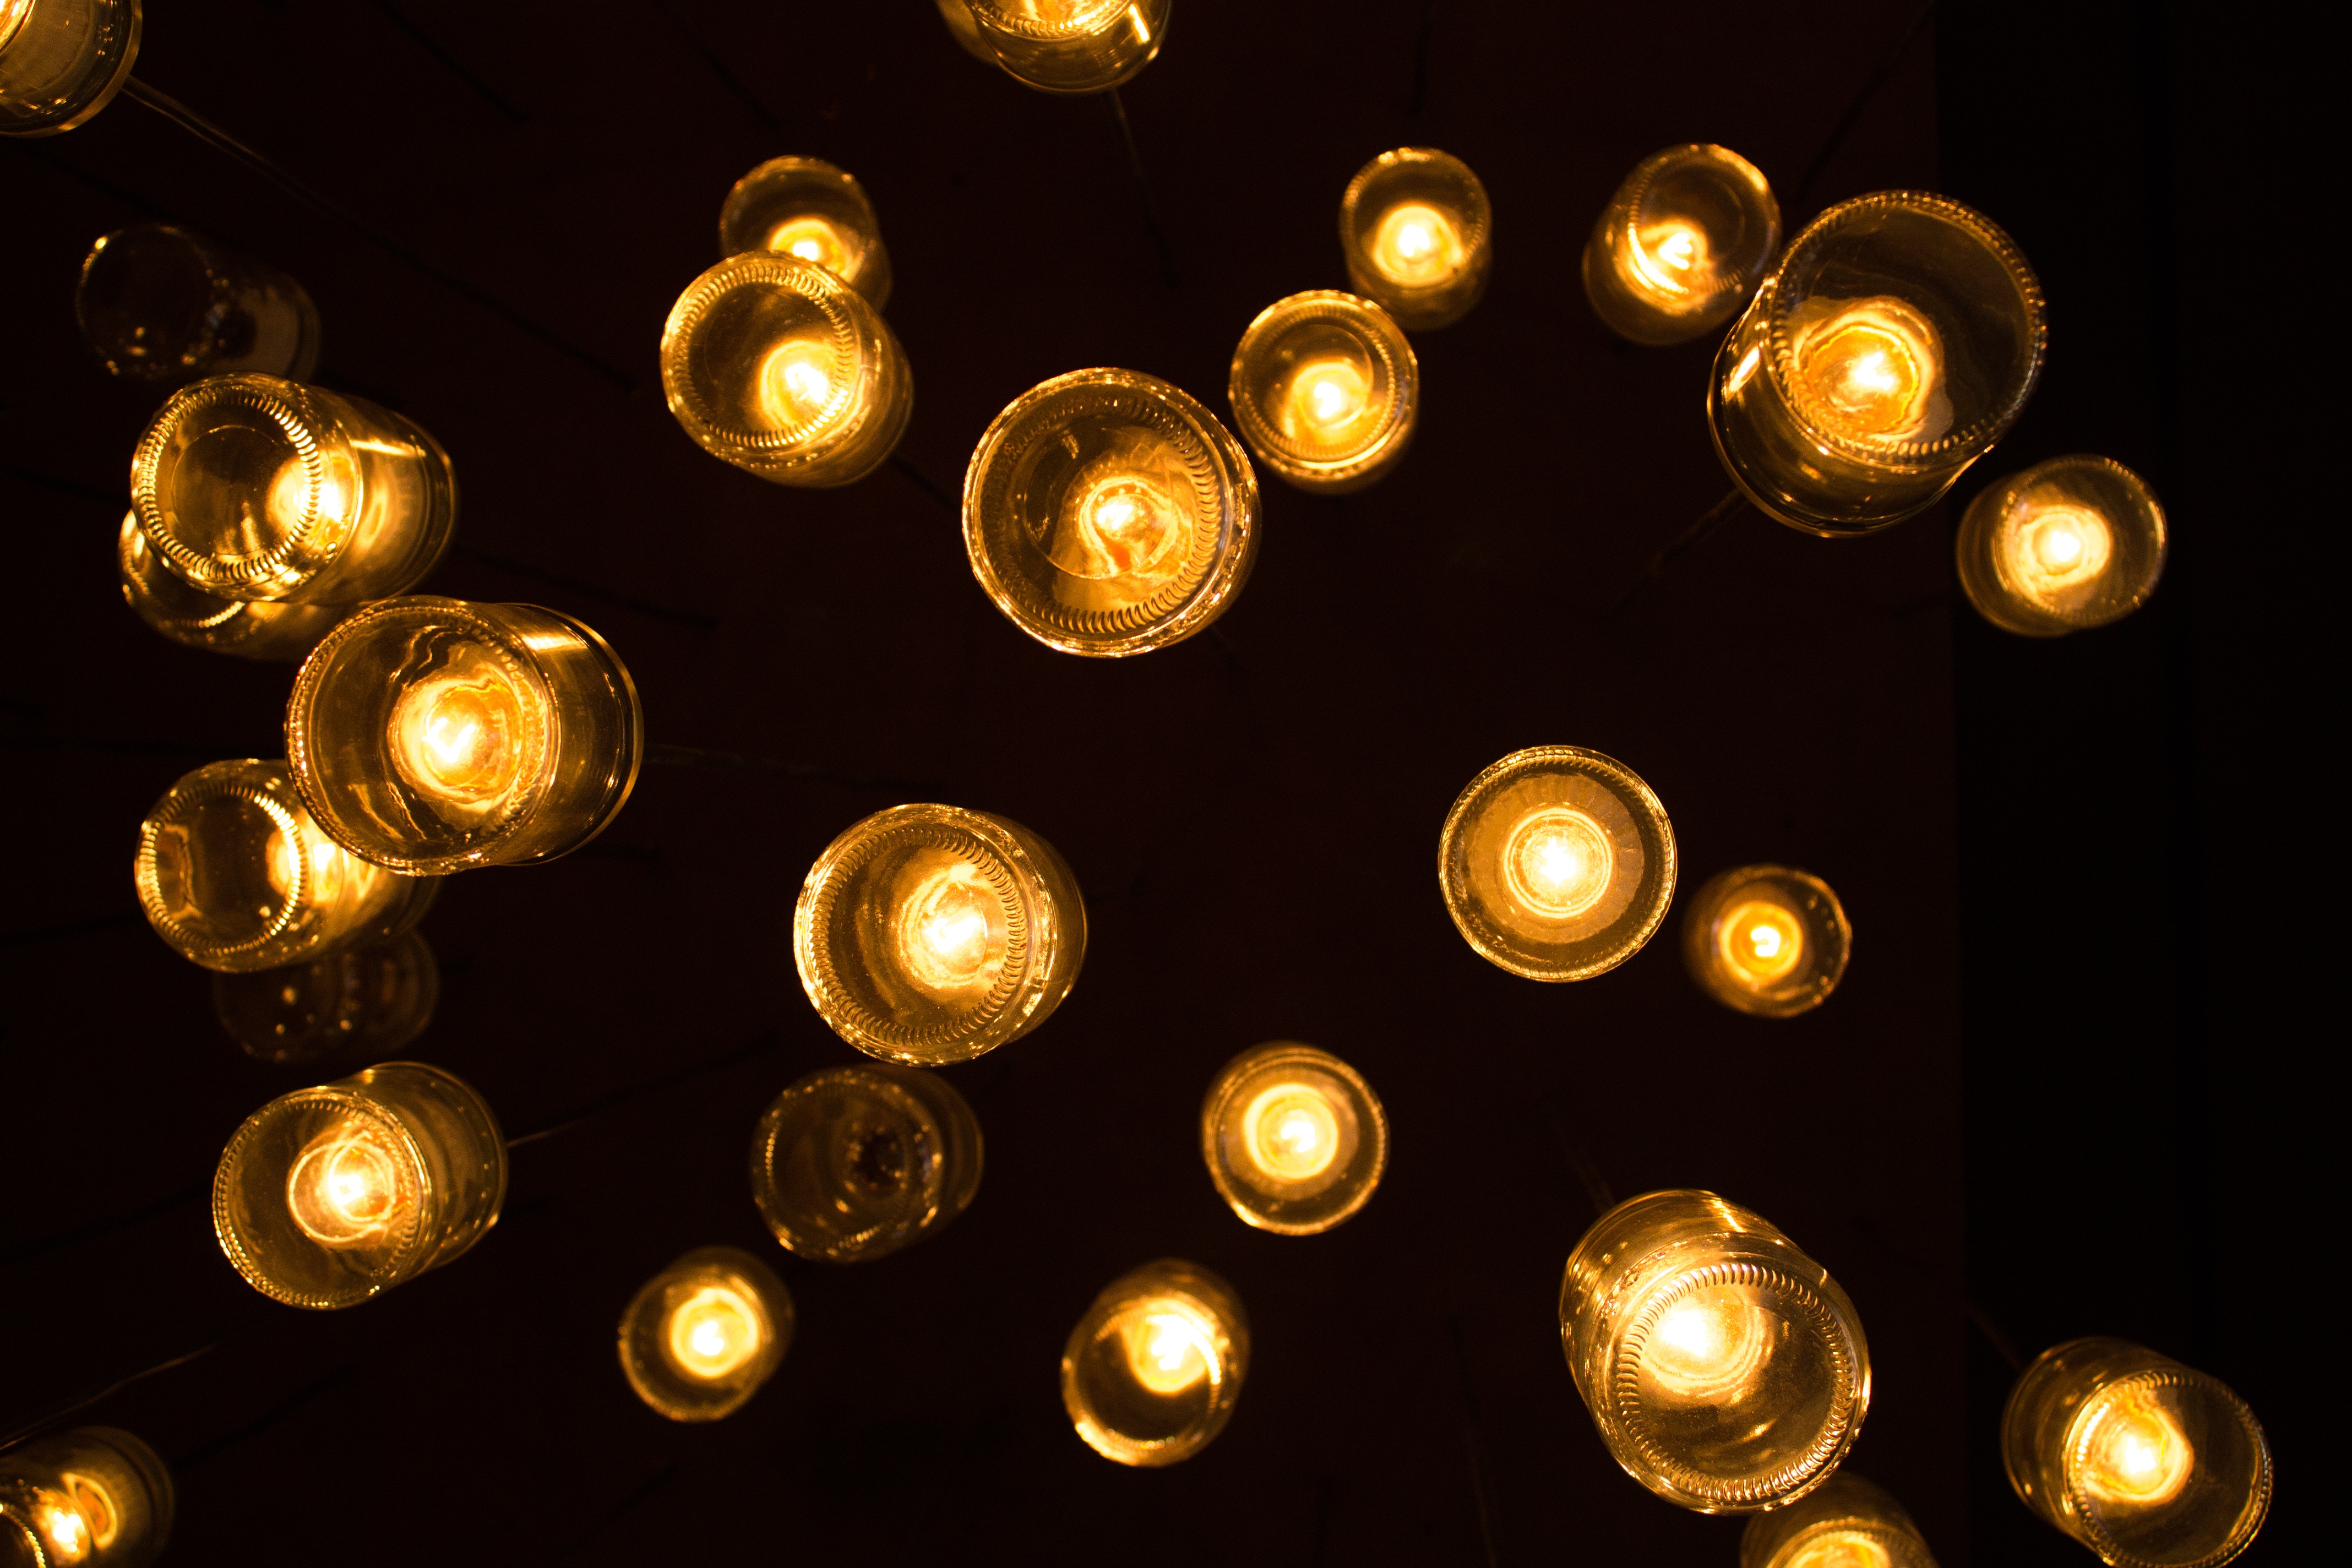
light, architecture, ceiling, yellow, lighting, christmas tree, circle, lights, gold, sphere, lighthouses, ornaments, macro photography, spotlights